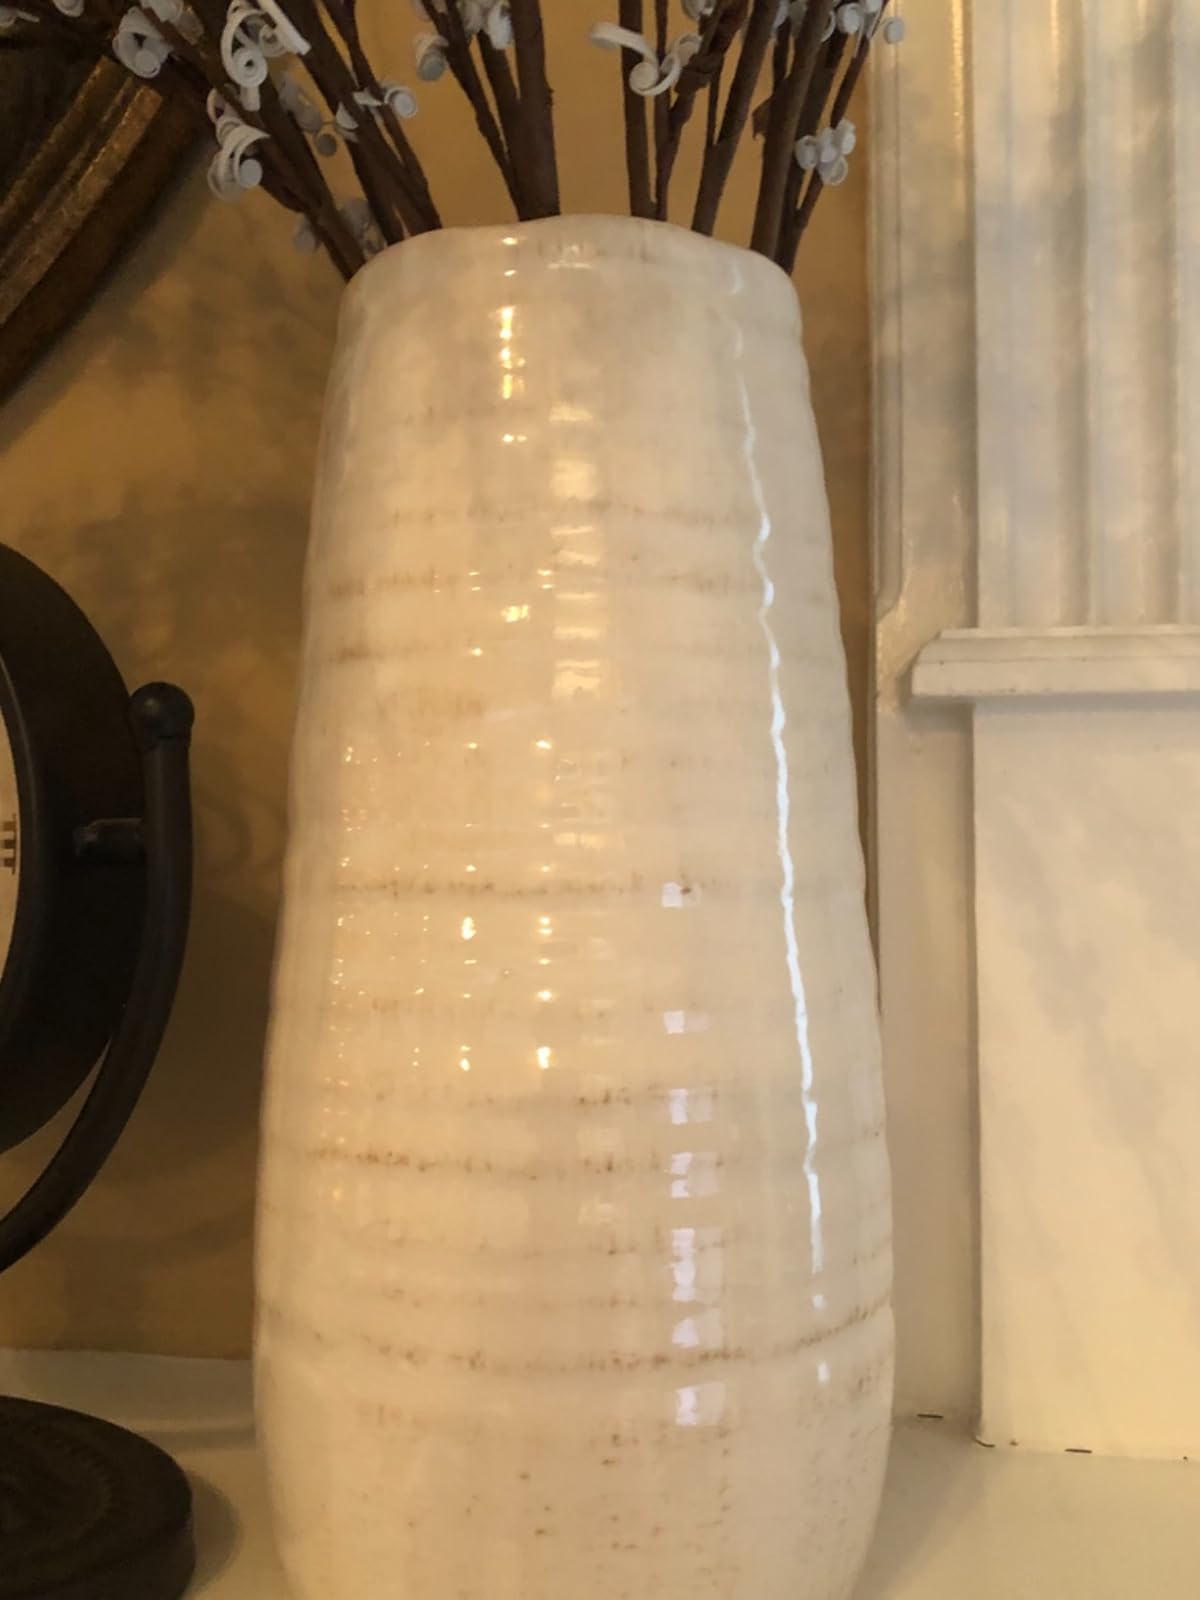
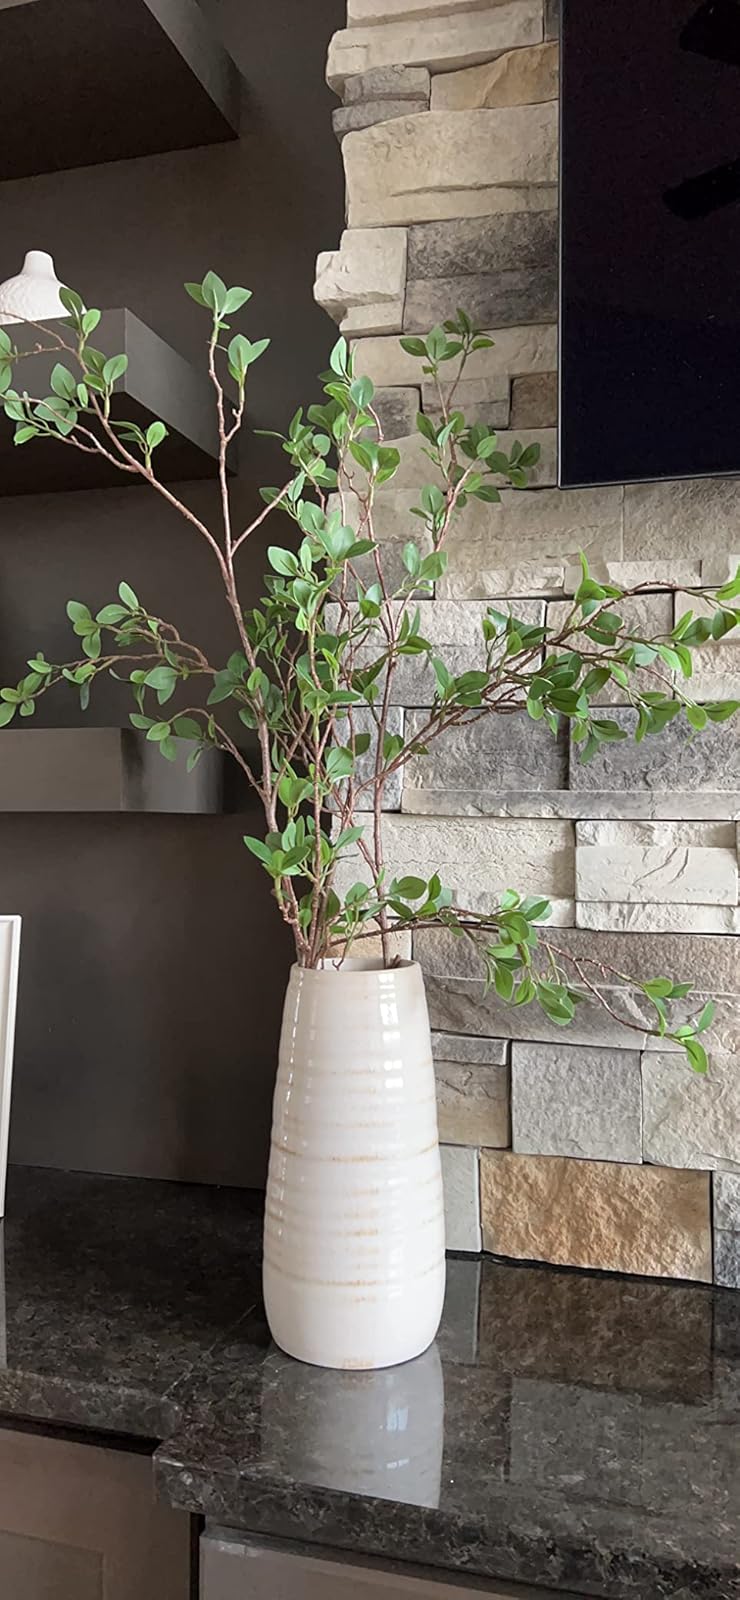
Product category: vase
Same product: yes